Death Ramps

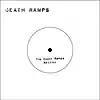
Single cover

"The Death Ramps / Nettles" single was released on 3 December 2007 on 7" vinyl, limited to just 250 copies.